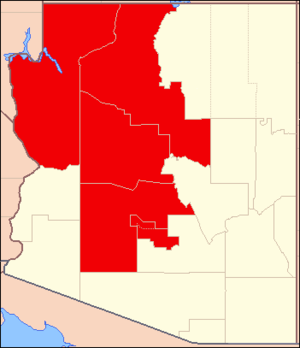
Le diocèse de Phoenix dans l'État d'Arizona aux États-Unis, est créé le 28 juin 1969, par détachement du diocèse de Tucson.